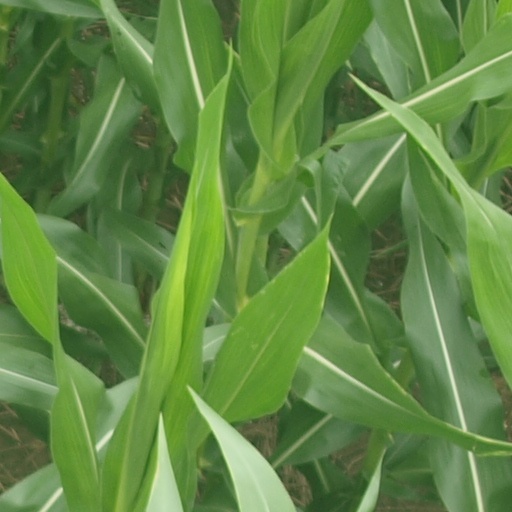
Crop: maize; corn